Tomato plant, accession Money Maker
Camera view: bottom (45 deg); turntable rotation: 210 degrees
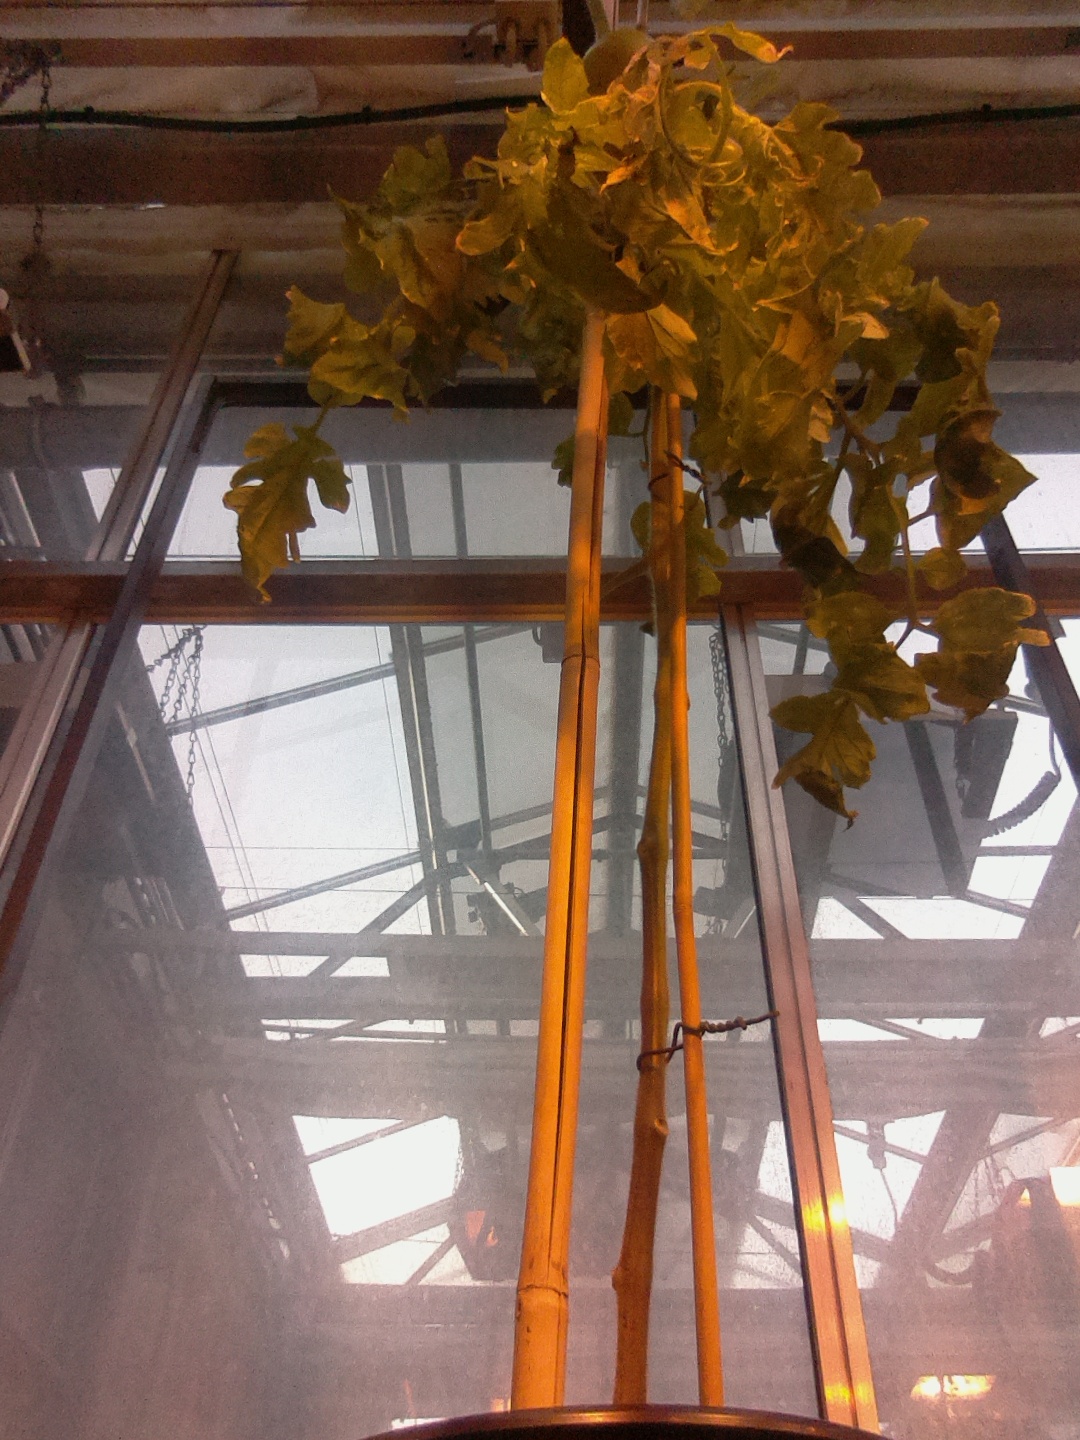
BBCH growth stage 79: 90% -100% of final fruit size